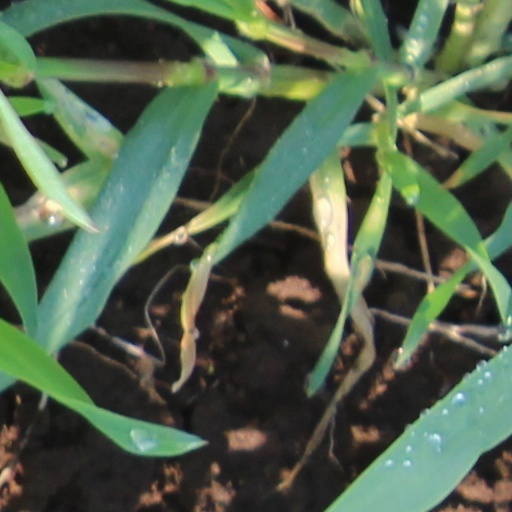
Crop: wheat